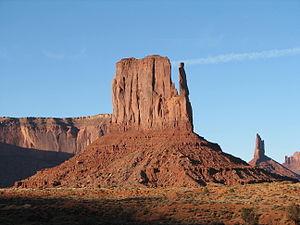
La Mitaine Gauche vue du Point de John Ford à Monument Valley, Arizona, États-Unis
Le western est un genre cinématographique dont l'action se déroule généralement en Amérique du Nord, plus spécialement aux États-Unis, lors de la conquête de l'Ouest dans les dernières décennies du XIXᵉ siècle. Il apparaît dès l'invention du cinématographe en 1895, en filiation directe avec la littérature et la peinture prenant pour sujet l'Ouest américain. Il connaît son apogée aux États-Unis au milieu du XXᵉ siècle avec l'âge d'or des studios hollywoodiens, avant d'être réinventé par les cinéastes européens dans les années 1960.